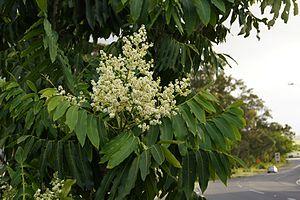
Flindersia schottiana est une espèce de plantes du genre Flindersia de la famille des Rutaceae.